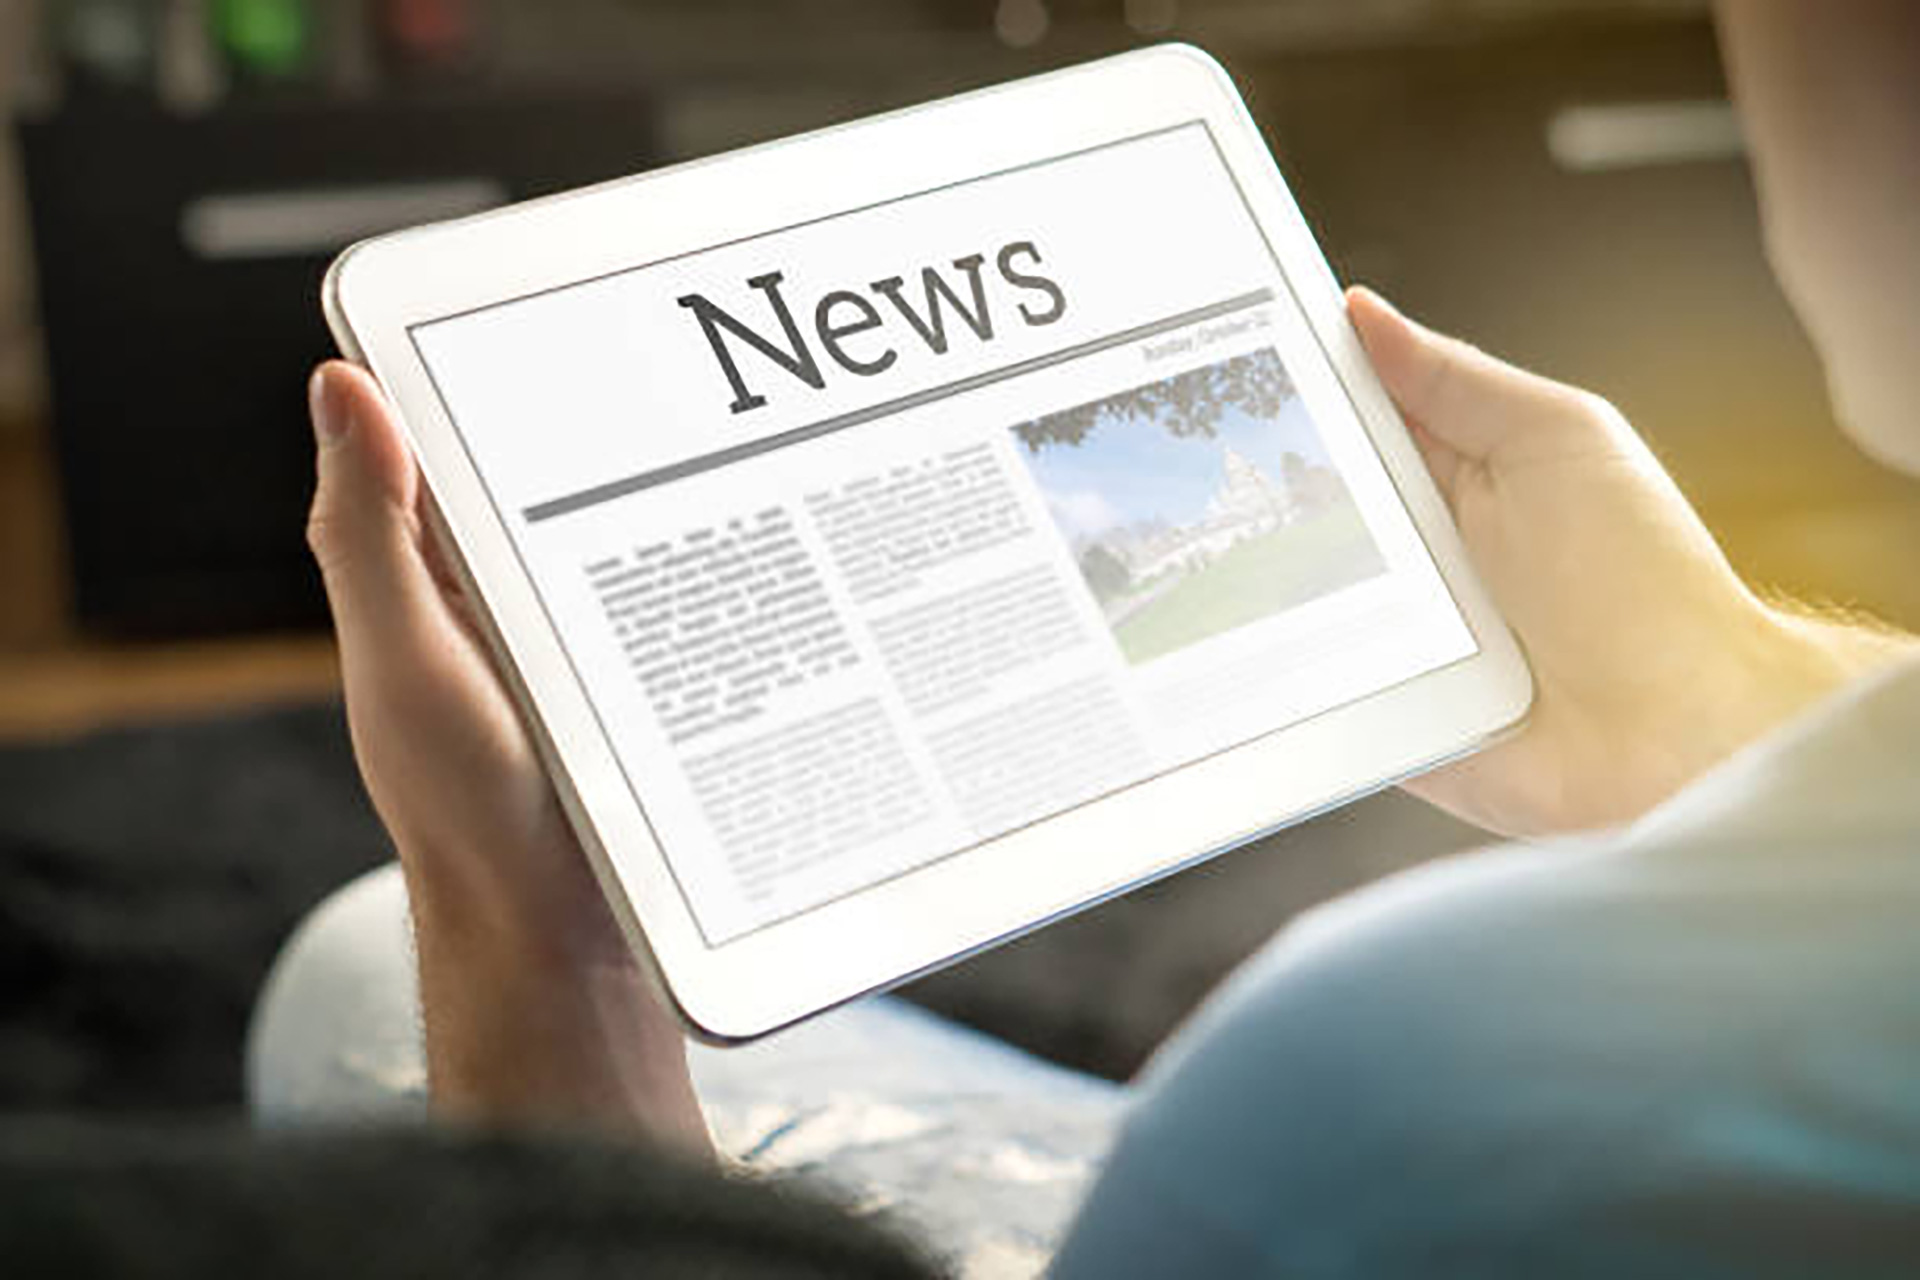
news, text, technology, electronic device, font, gadget, hand, mobile device, reading, e book readers